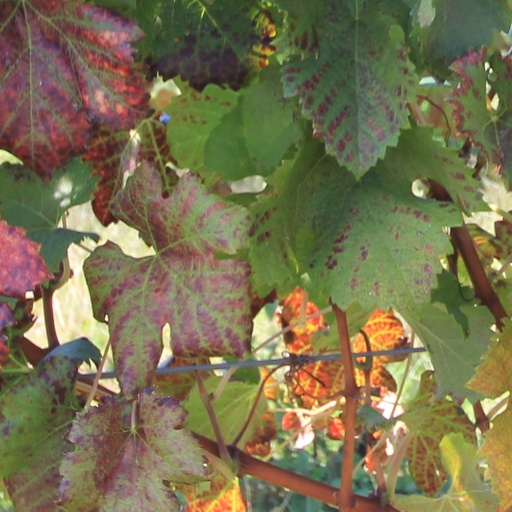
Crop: grape